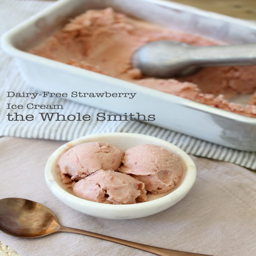
a dairy - free ice cream made with simple , whole ingredients .